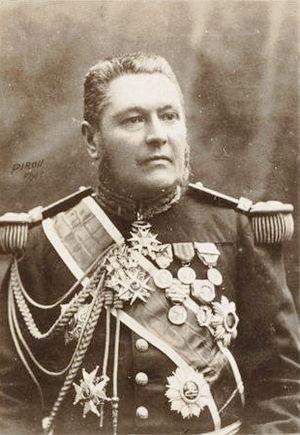
L'amiral Amédée Bienaimé (Album de 510 célébrités contemporaines - 2ème collection Félix Potin)
Le chef d'état-major de la Marine est un officier général français, conseiller du chef d'État-Major des armées pour la Marine nationale et responsable devant le ministre des Armées de la préparation de la Marine en vue de sa mise en œuvre. Depuis le 13 juillet 2016, le chef d'état-major est l'amiral Christophe Prazuck.
Amédée Pierre Léonard Bienaimé, né à Paris le 22 février 1843 et mort à Paris le 16 mars 1930, est un amiral et homme politique français.